The Stupids (film)

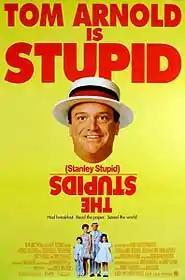
Theatrical release poster

The Stupids is a 1996 adventure comedy film starring Tom Arnold and directed by John Landis. It is based on "The Stupids", characters from a series of books written by Harry Allard and illustrated by James Marshall. It was largely panned by critics and was a commercial failure.